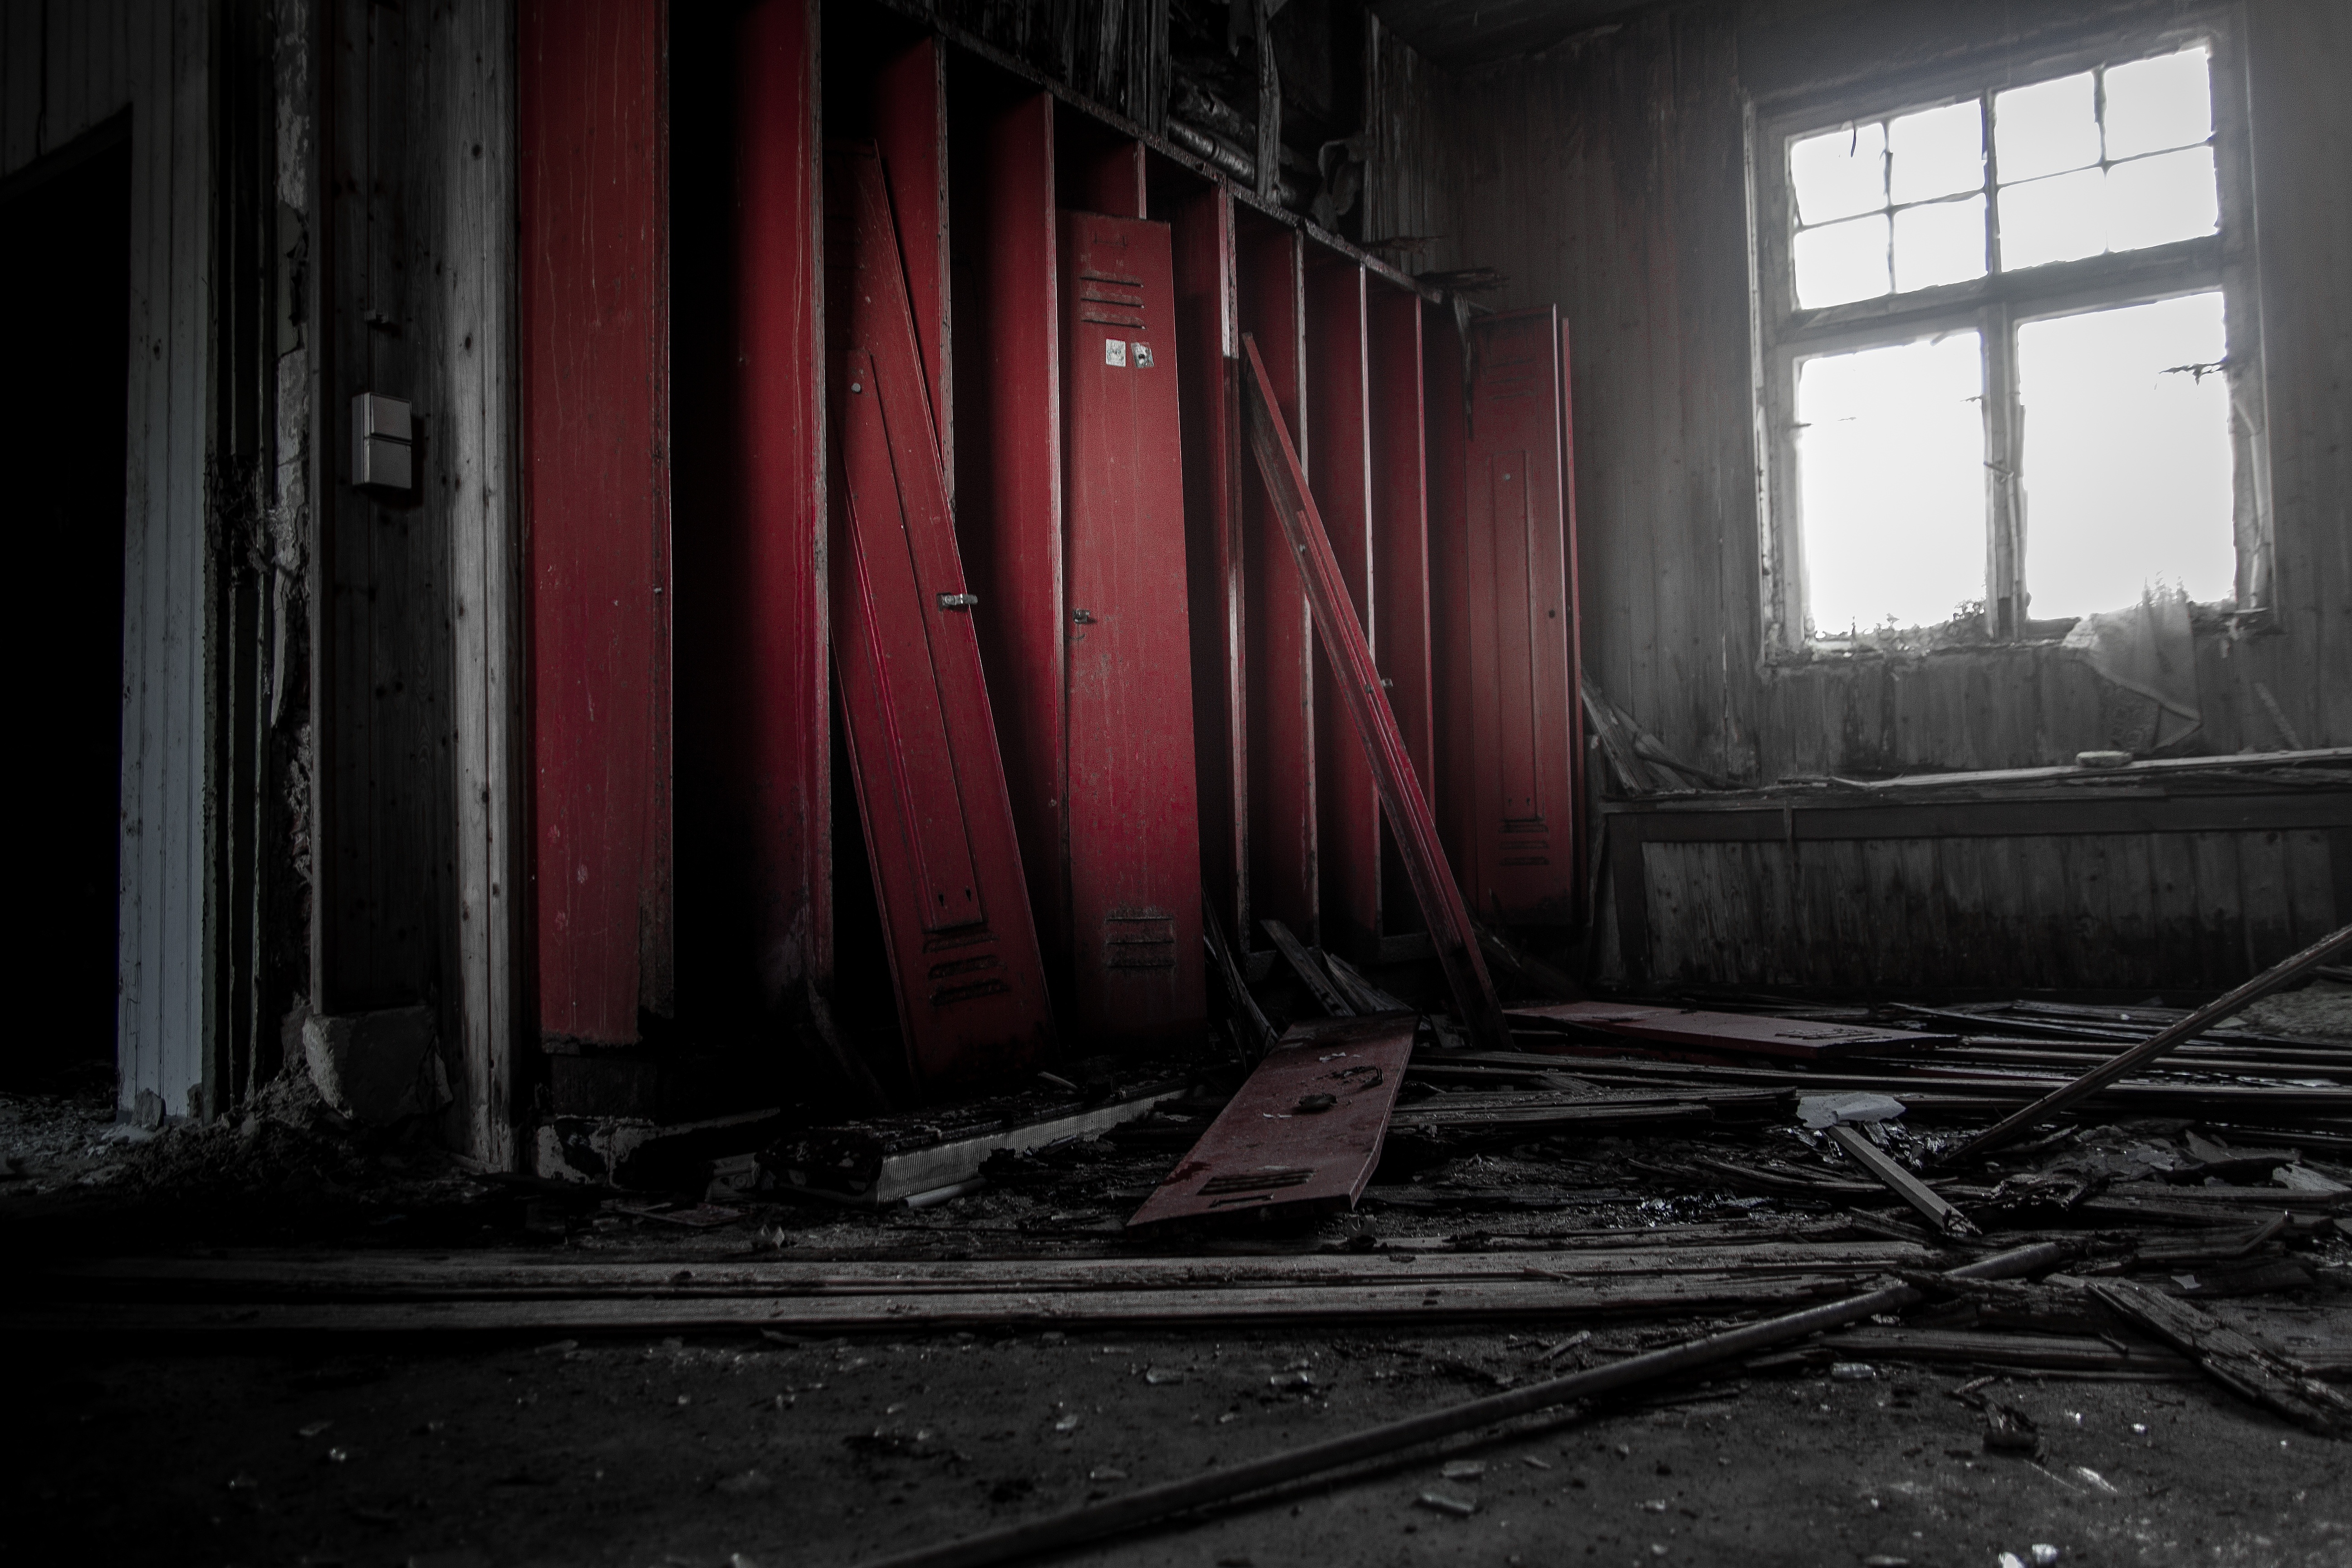
light, window, broken, abandoned, darkness, black, monochrome, old building, destroyed, leave, haunting, screenshot, locker, lapsed, abandoned places, locker room